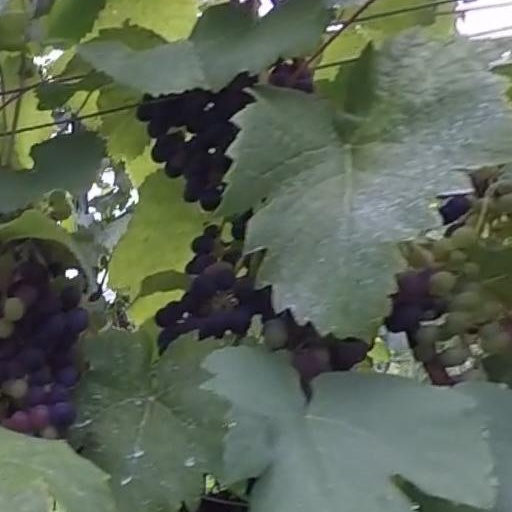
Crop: grape